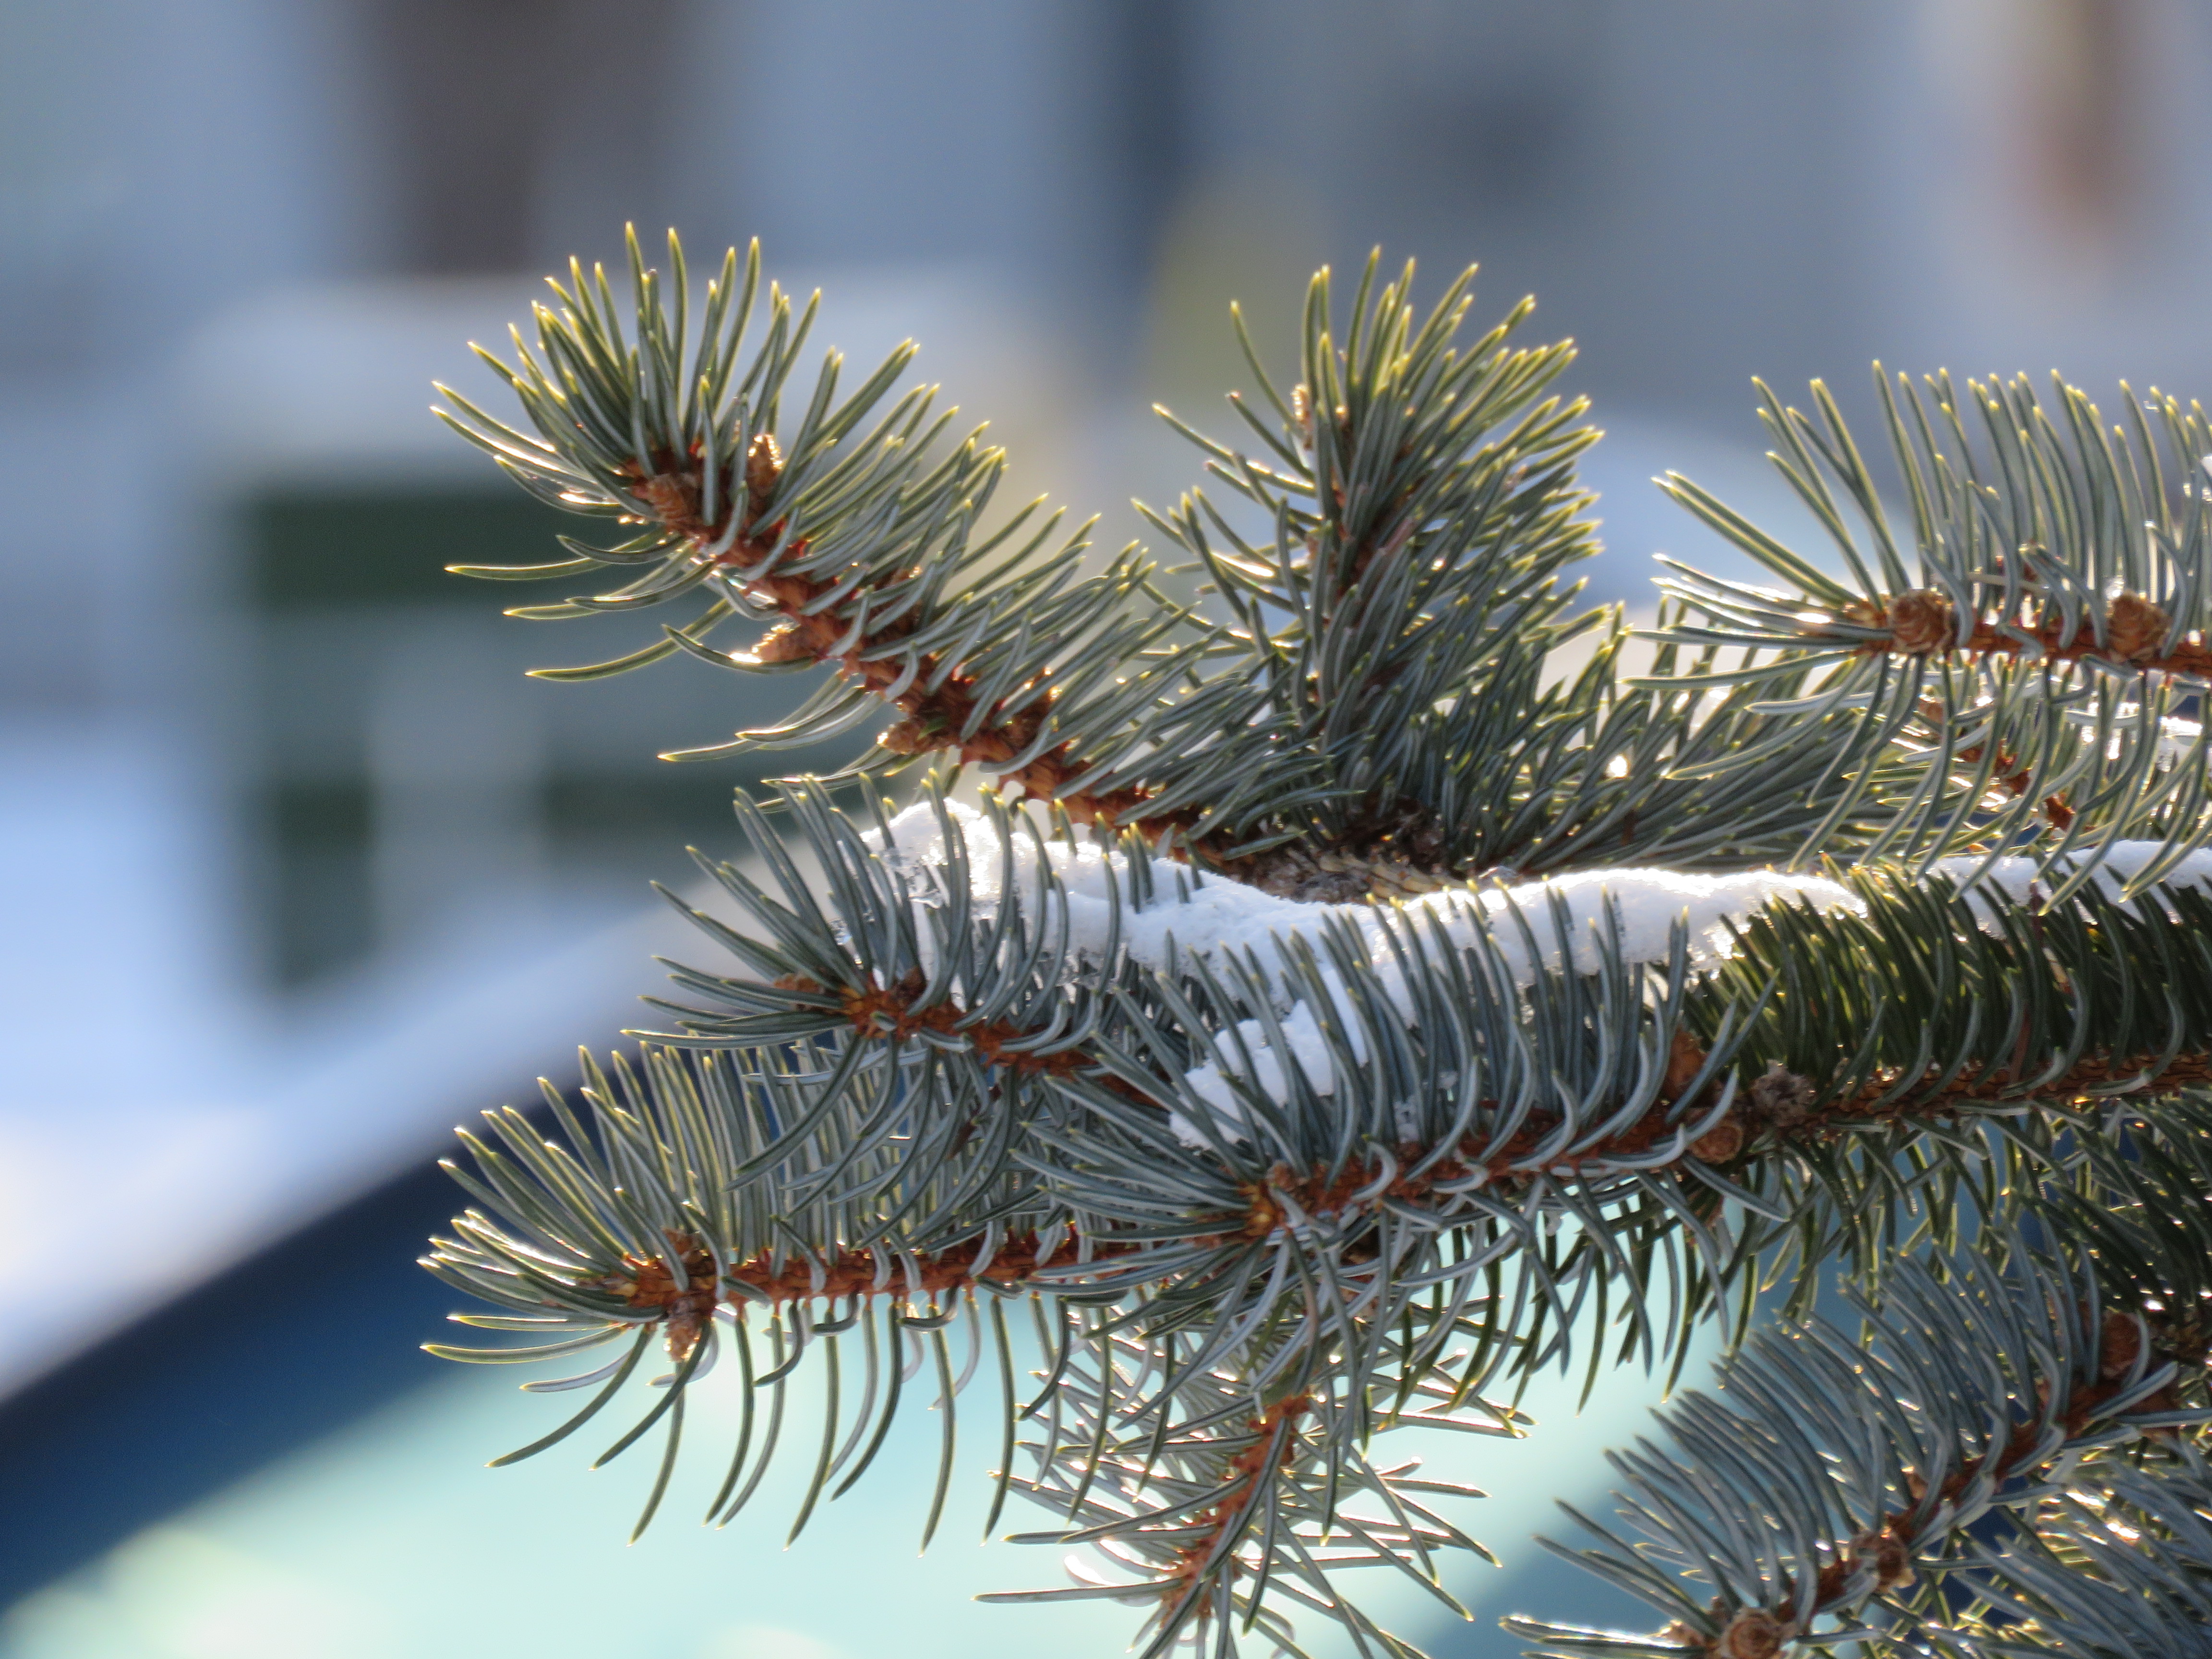
tree, branch, winter, pine, evergreen, fir, twig, conifer, close up, spruce, pine family